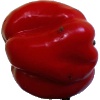
Label: Pepper Red 1